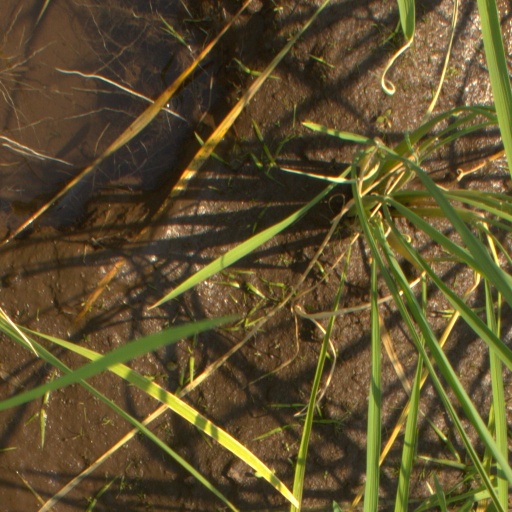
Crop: rice